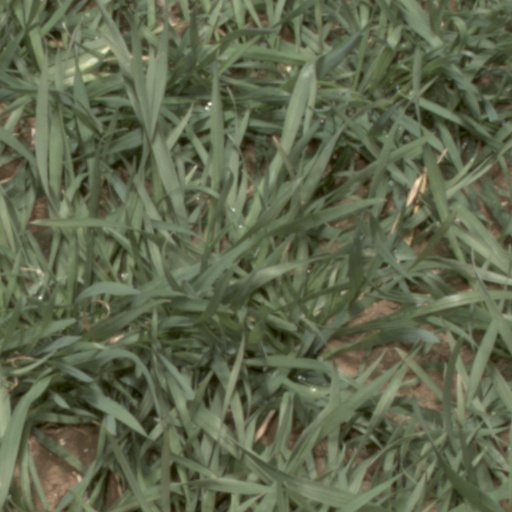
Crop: wheat